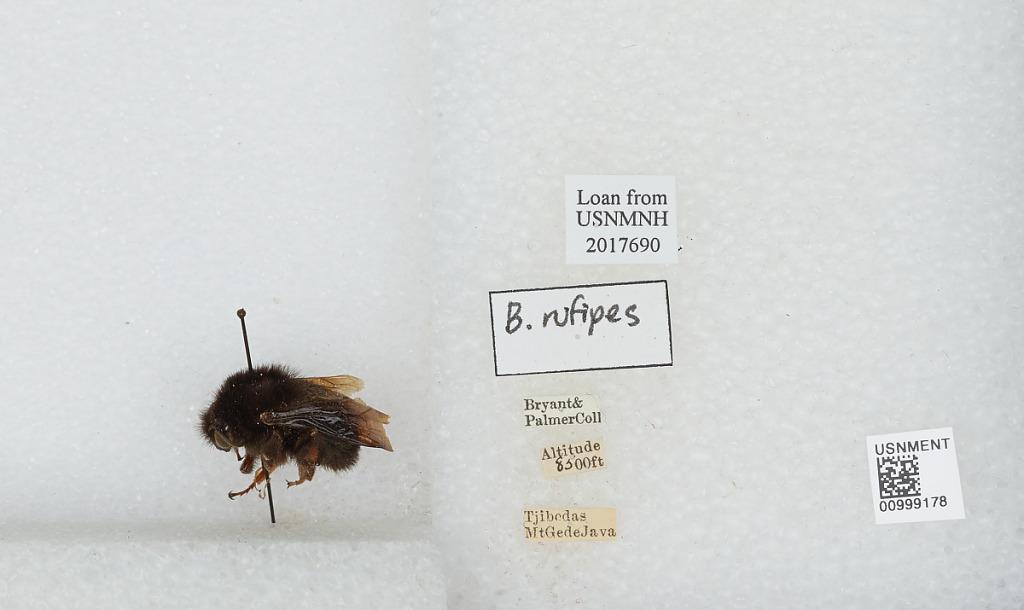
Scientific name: Bombus (Rufipedibombus) rufipes Lepeletier
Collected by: Bryant & Palmer
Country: Indonesia
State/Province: West Java
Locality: Tjibodas, Mt. Gede